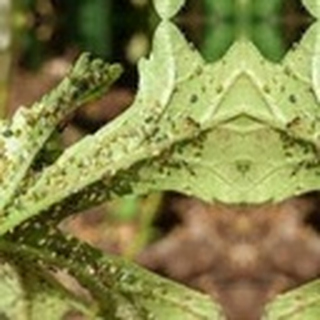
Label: cotton_aphids